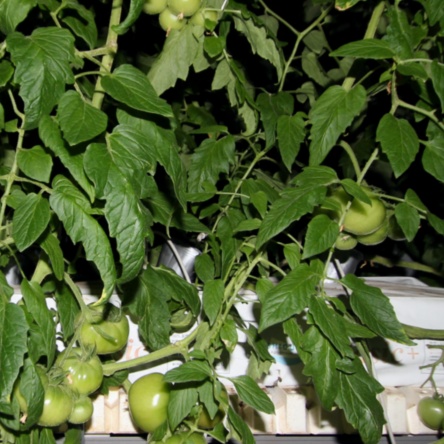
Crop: tomato